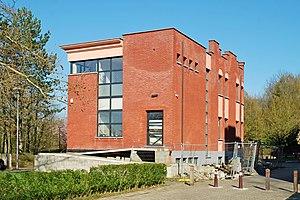
Belgique - Louvain-la-Neuve - Mosquée (architecte Miloud Bouzahzah, construction 2011-2016)
La mosquée de Louvain-la-Neuve est un petit édifice religieux musulman situé à Louvain-la-Neuve, section de la ville belge d'Ottignies-Louvain-la-Neuve, en Brabant wallon.